Erlebach

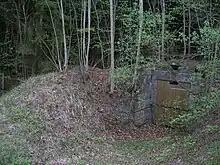
A stone cellar near the desolated village of Erlebach

Erlebach was a village in Germany, founded in 1310 A D. It was destroyed by the East German authorities in 1986 as it stood too close to the Inner German border (part of the larger "Iron Curtain"), the border between the post-war states of East and West Germany. It lay in the extreme south of Thuringia in the district of Hildburghausen, only a few hundred metres away from the Thuringian-Bavarian border.